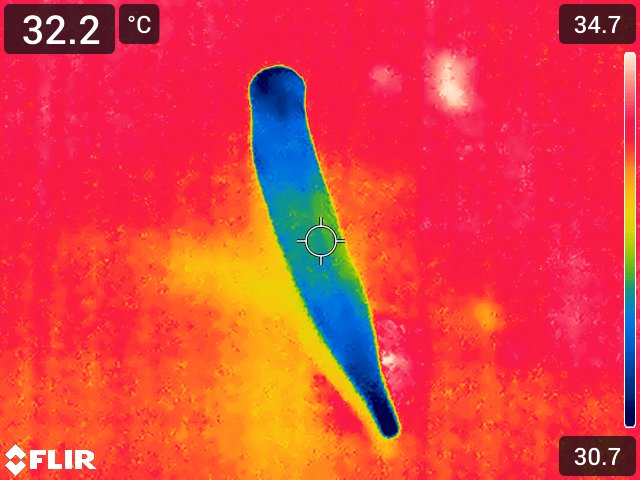
Maturity: adequate_matured